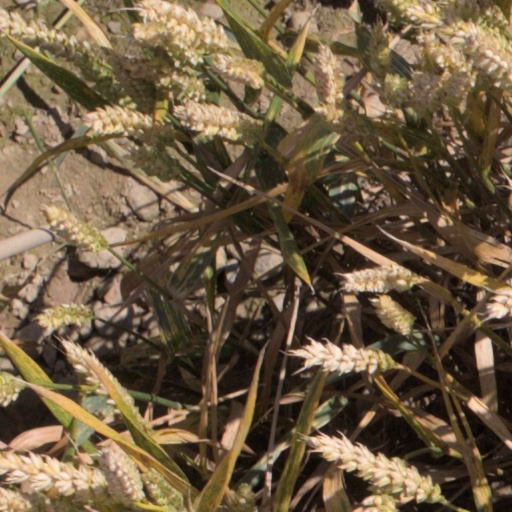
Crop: wheat